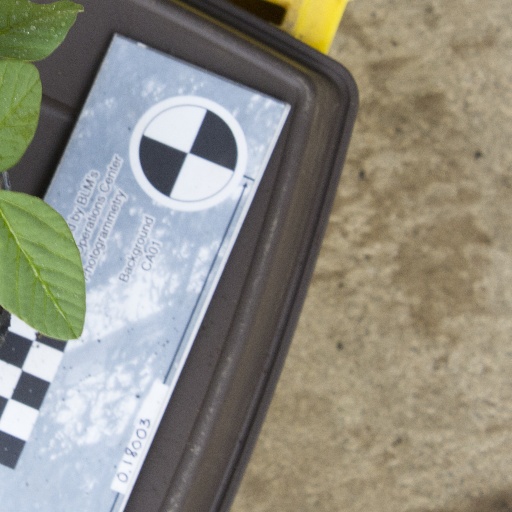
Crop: soybean